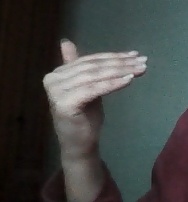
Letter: khaa